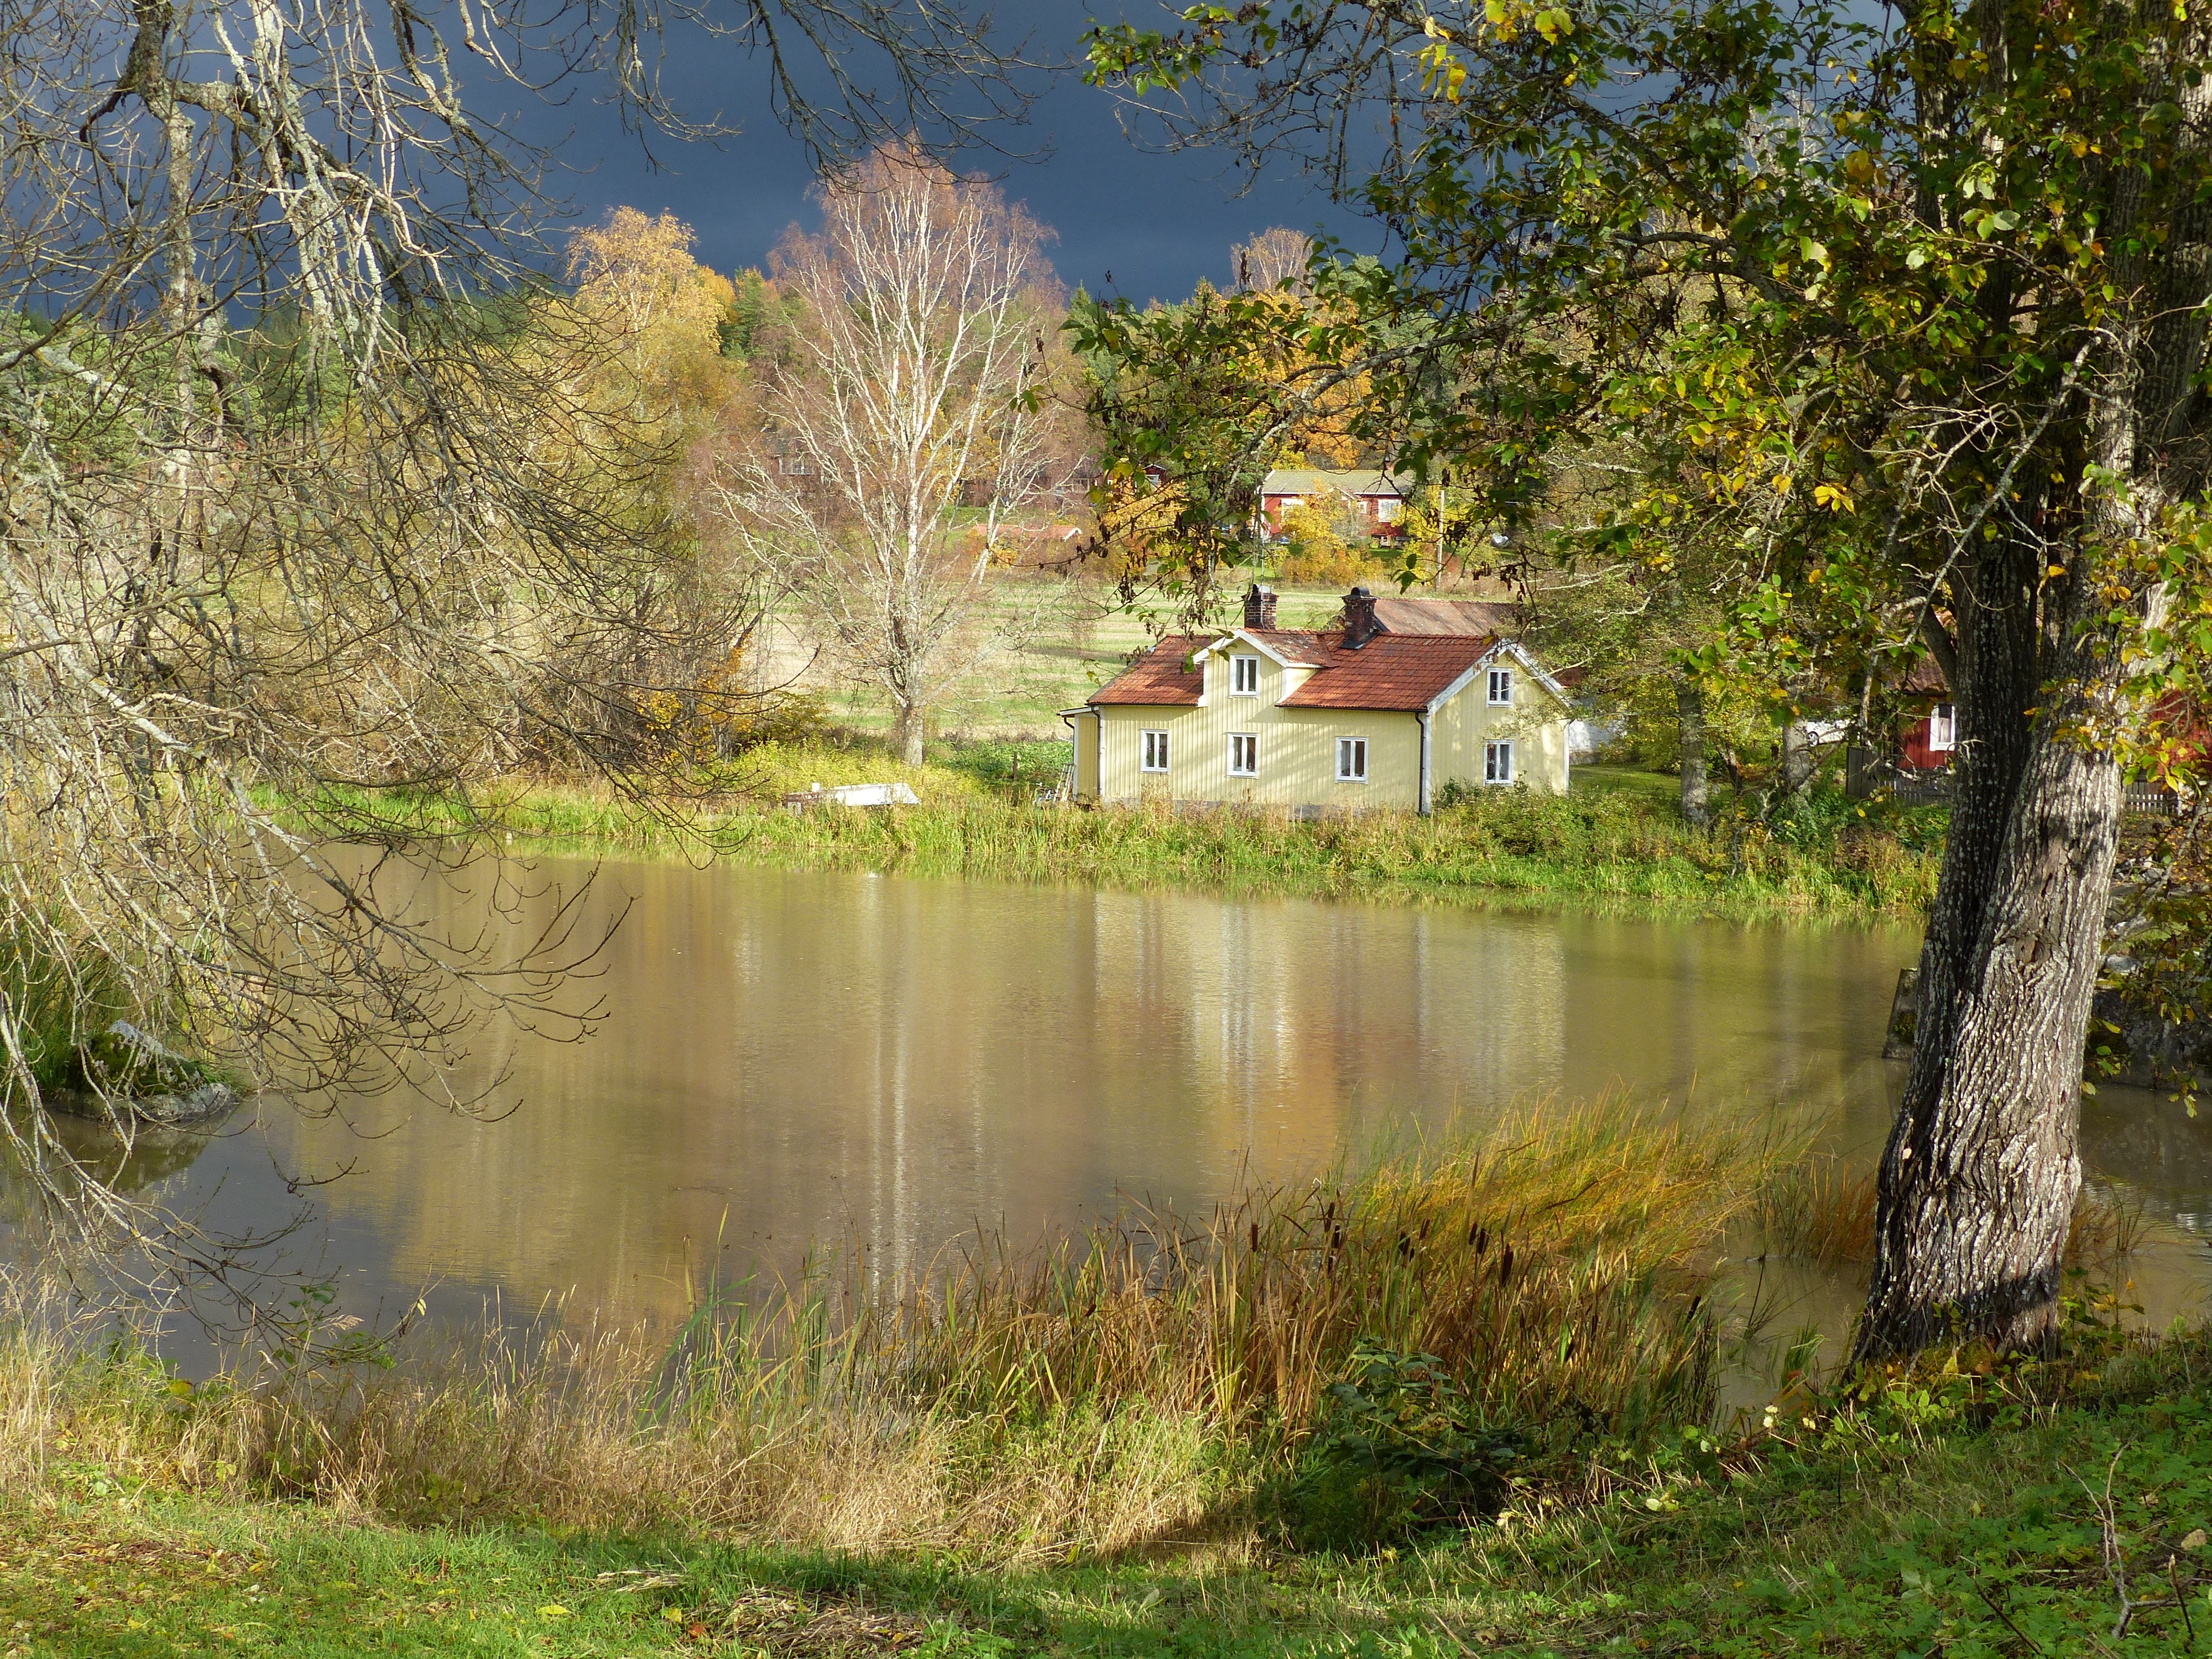
tree, water, meadow, house, flower, lake, pond, reflection, autumn, garden, waterway, woodland, himmel, mirroring, rural area, woody plant